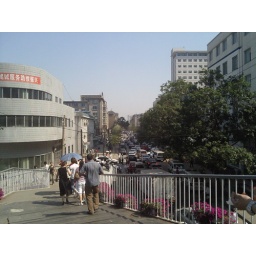
From the walk-bridge to see BaoAnSi street ---took by WenHua road in the morning 08/06/2010